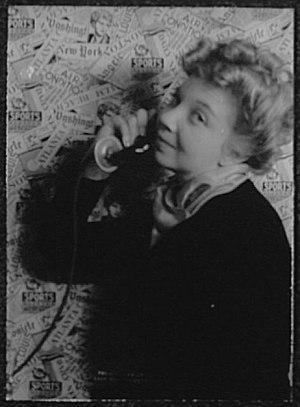
Leonor Fini, pseudonyme d’Eleonor Fini, née à Buenos Aires le 30 août 1908 et morte à Paris le 18 janvier 1996, est une artiste peintre surréaliste, graveuse, lithographe, décoratrice de théâtre et écrivaine française d'origine italienne.